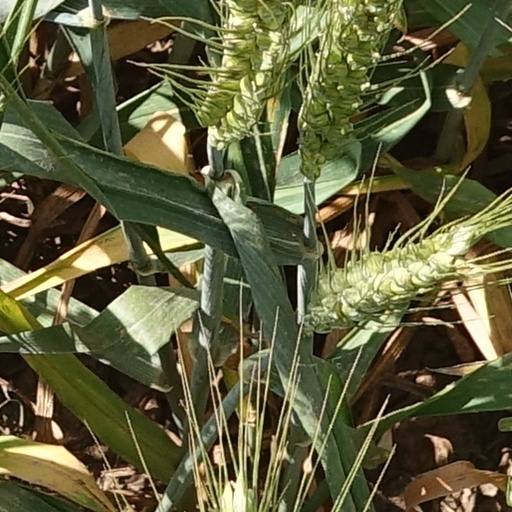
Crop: wheat